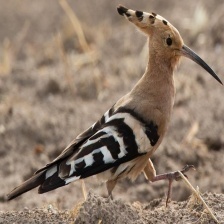
Species: HOOPOES
Scientific name: UPUPIDAE